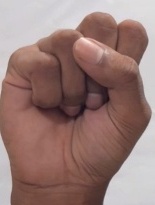
ASL sign: S